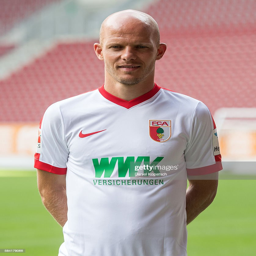
soccer player poses during the team presentation .